Highland Park (Meridian, Mississippi)

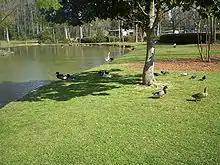
Ducks in the park

The park hosted the annual "Arts in the Park" festival from the festival's premiere in 1971 until 2006, when the Meridian Council of Arts decided to move the festival to Bonita Lakes, another location in Meridian. In 2009 the festival was combined with the Threefoot Arts Festival and moved to downtown Meridian to form the Threefoot Festival.